Jan Verhas

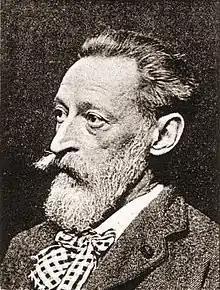
Portrait of Jan Verhas (date unknown)

Jan Verhas or Jan Frans Verhas (9 January 1834 – 31 October 1896) was a Belgian painter of the Realist school. He was known for his portraits and genre paintings often depicting children of the Belgian bourgeoisie. Jan Verhas also painted history paintings, coastal landscapes, beach scenes, seascapes and the occasional still life of flowers. He was an important representative of the Realist movement in Belgium.